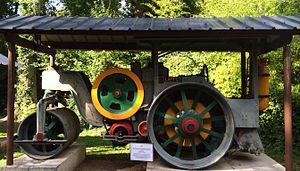
Rouleau compresseur Laffly, fabriqué en France en 1928. Il est doté d'un moteur allemand appelé ""bouillote"". Il pèse 12 t. Il a été retrouvé en Allemagne où il servait à reconstruire les routes après la seconde guerre mondiale. Il a été restauré par le musée et repeint avec les couleurs d'origine."
Laffly est une marque automobile française fondée en 1849 à Boulogne-Billancourt près de Paris.
Le musée Maurice-Dufresne est installé en Touraine, sur le site d’un moulin du Xᵉ siècle à Marnay, hameau dépendant d’Azay-le-Rideau, petite commune d’Indre-et-Loire réputée pour son château. Il se situe dans un parc paysagé de six hectares. Au bout de la grande allée, la cour donne accès au musée dans une immense surface couverte d’environ 10 000 m². Le musée Maurice-Dufresne contient plus de 40 salles dans lesquelles la collection est présentée sous forme thématique : le machinisme agricole, la soierie et les métiers à tisser, la mousqueterie, l'énergie hydraulique...